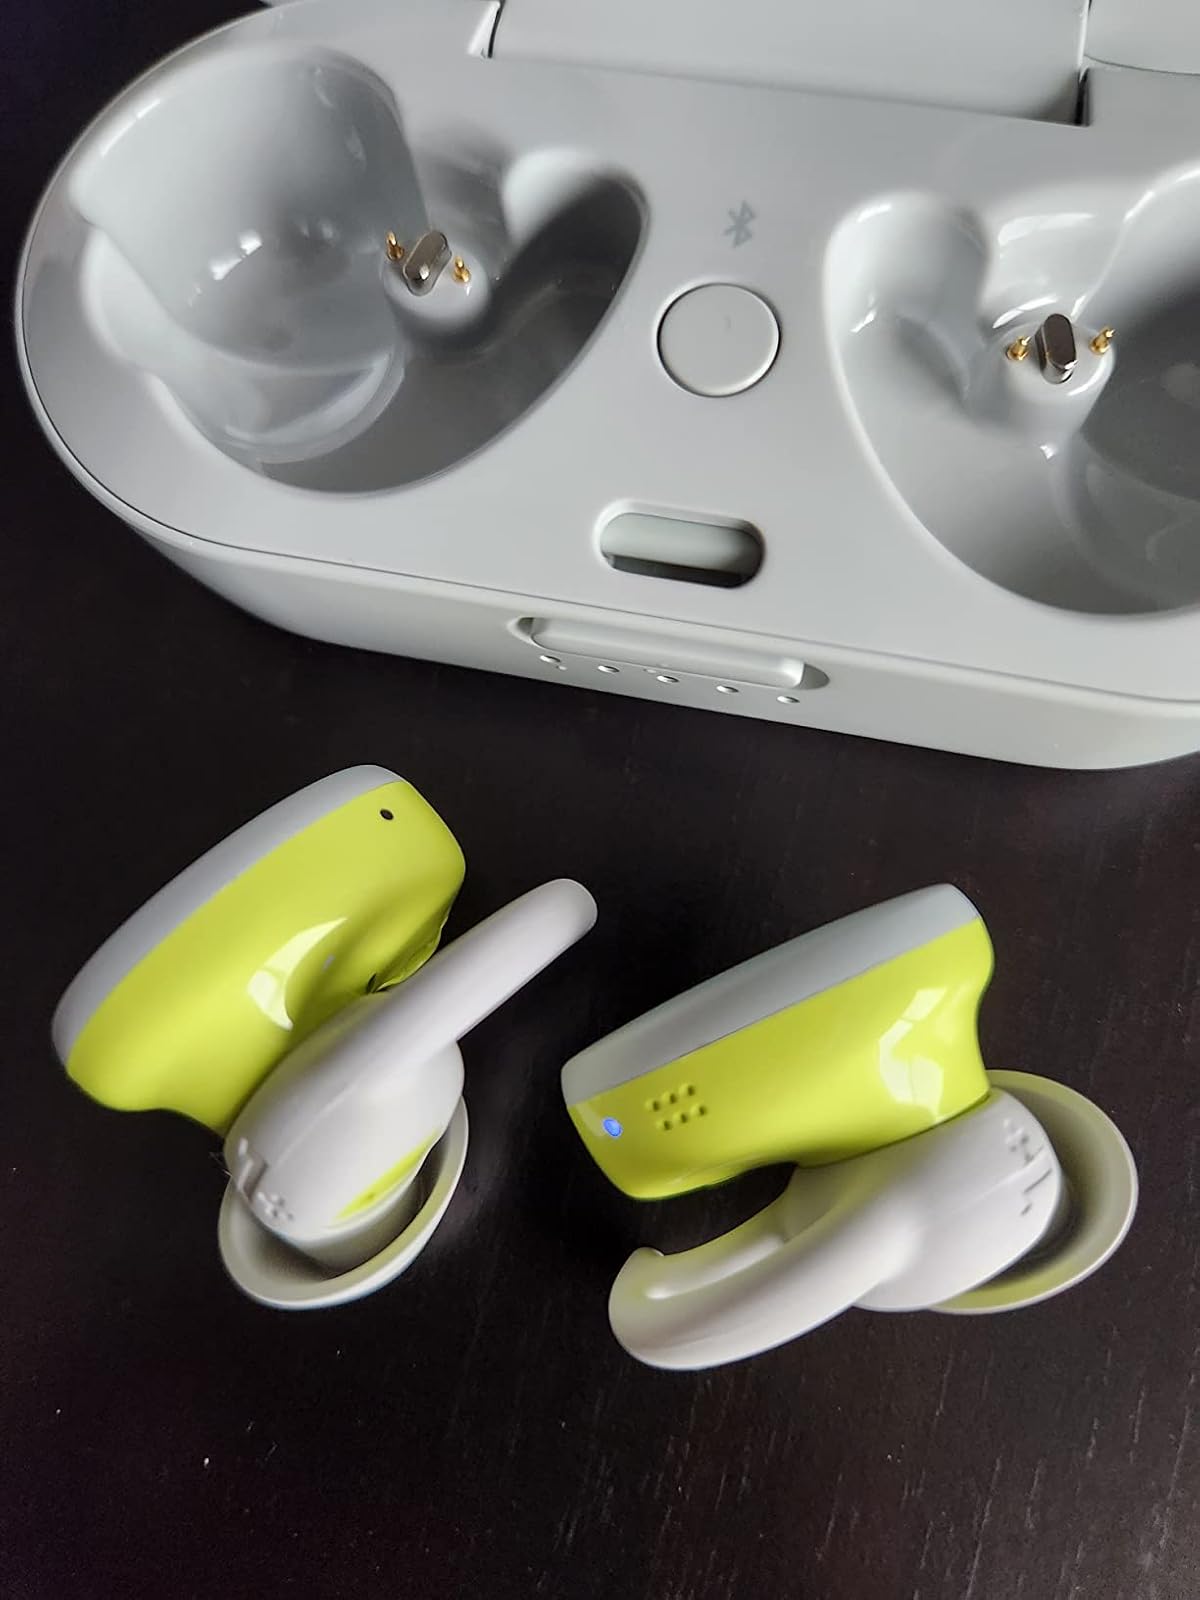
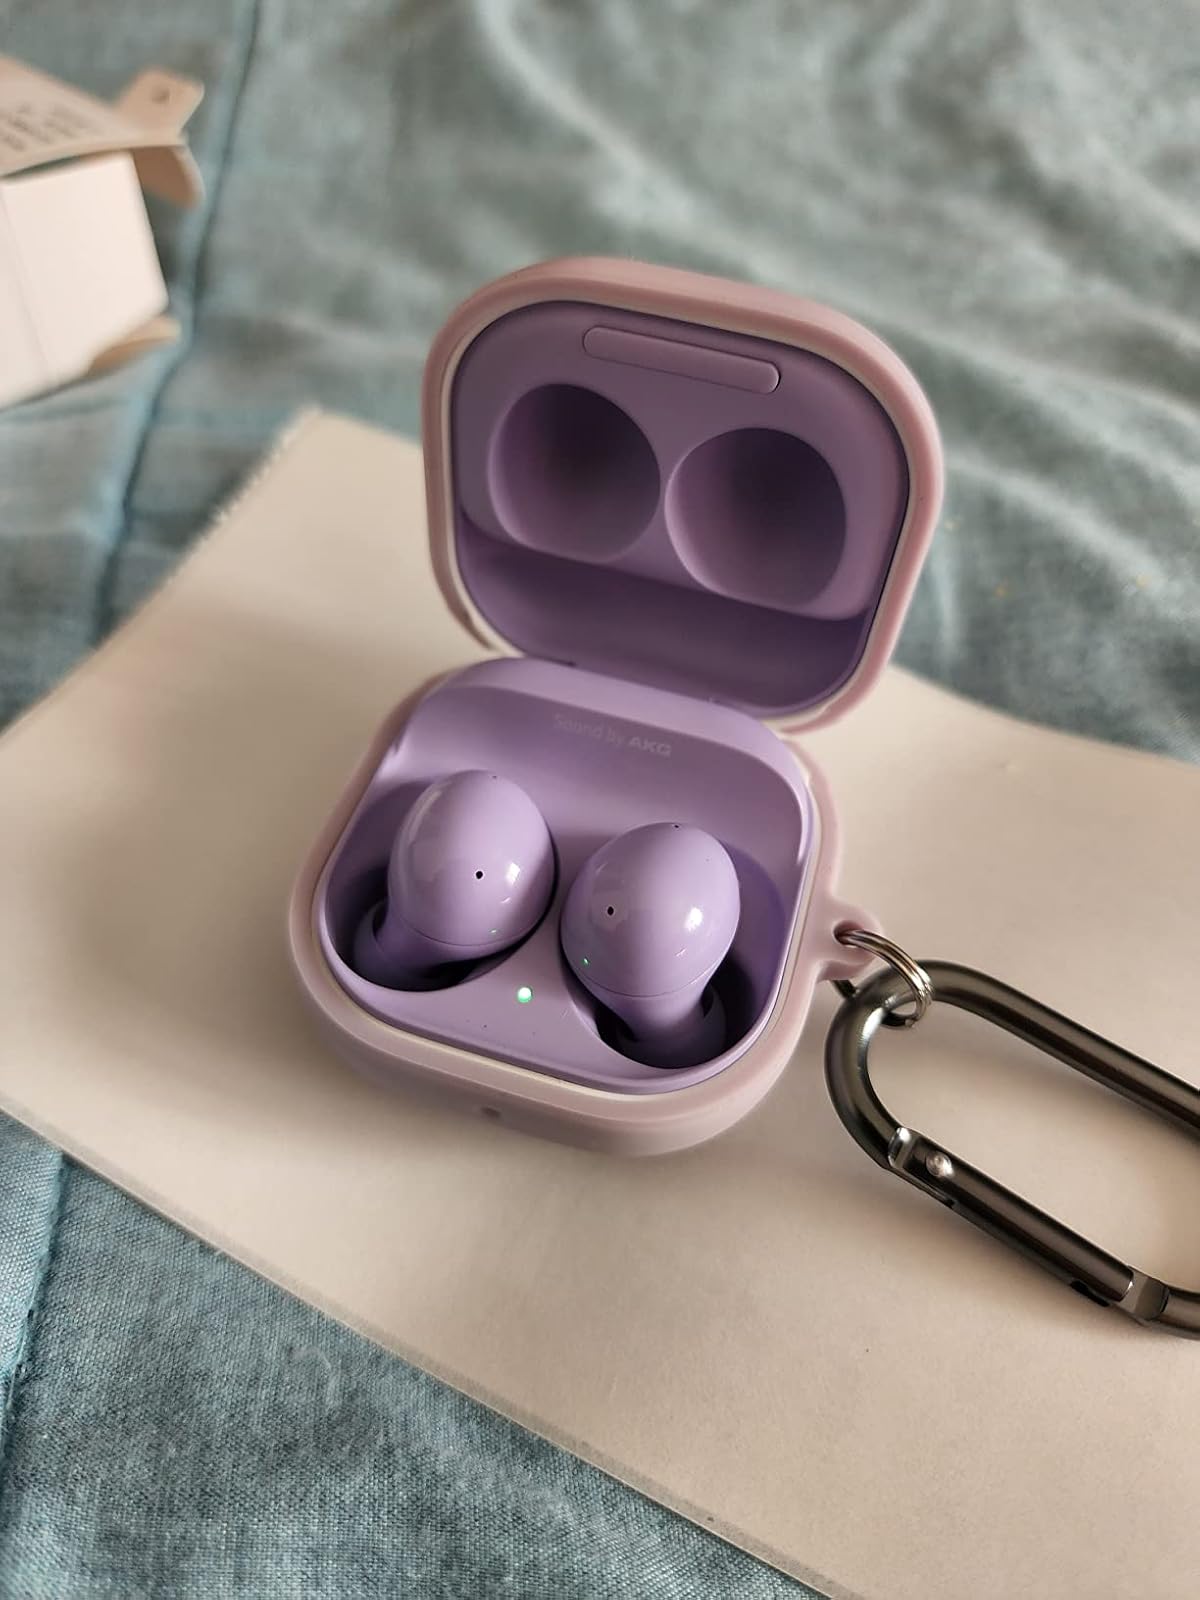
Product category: earbuds
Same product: no